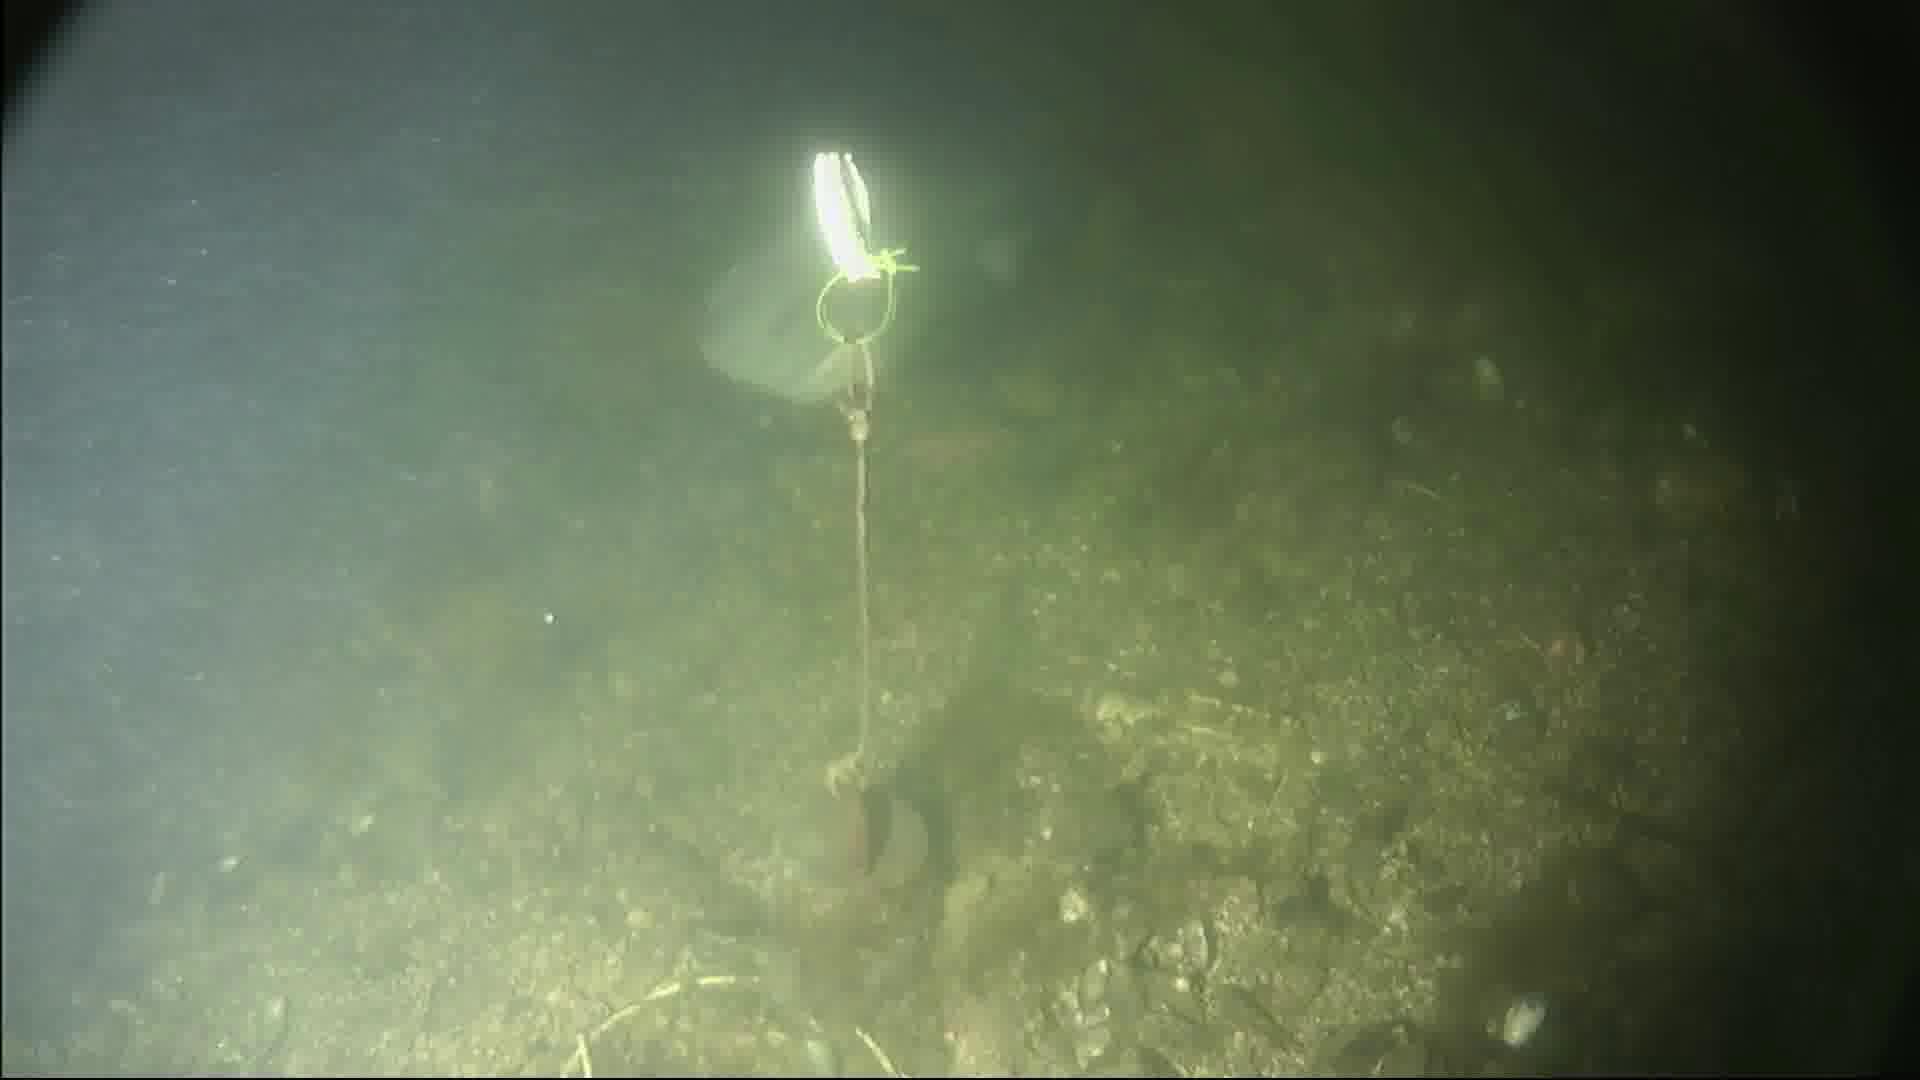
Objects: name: fish